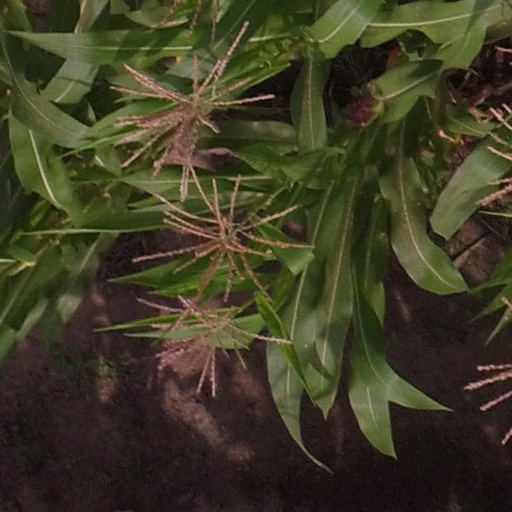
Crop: maize; corn